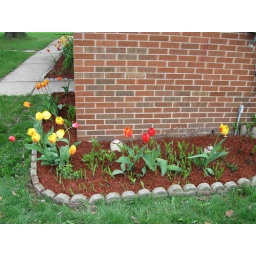
Back corner of the house near the back door